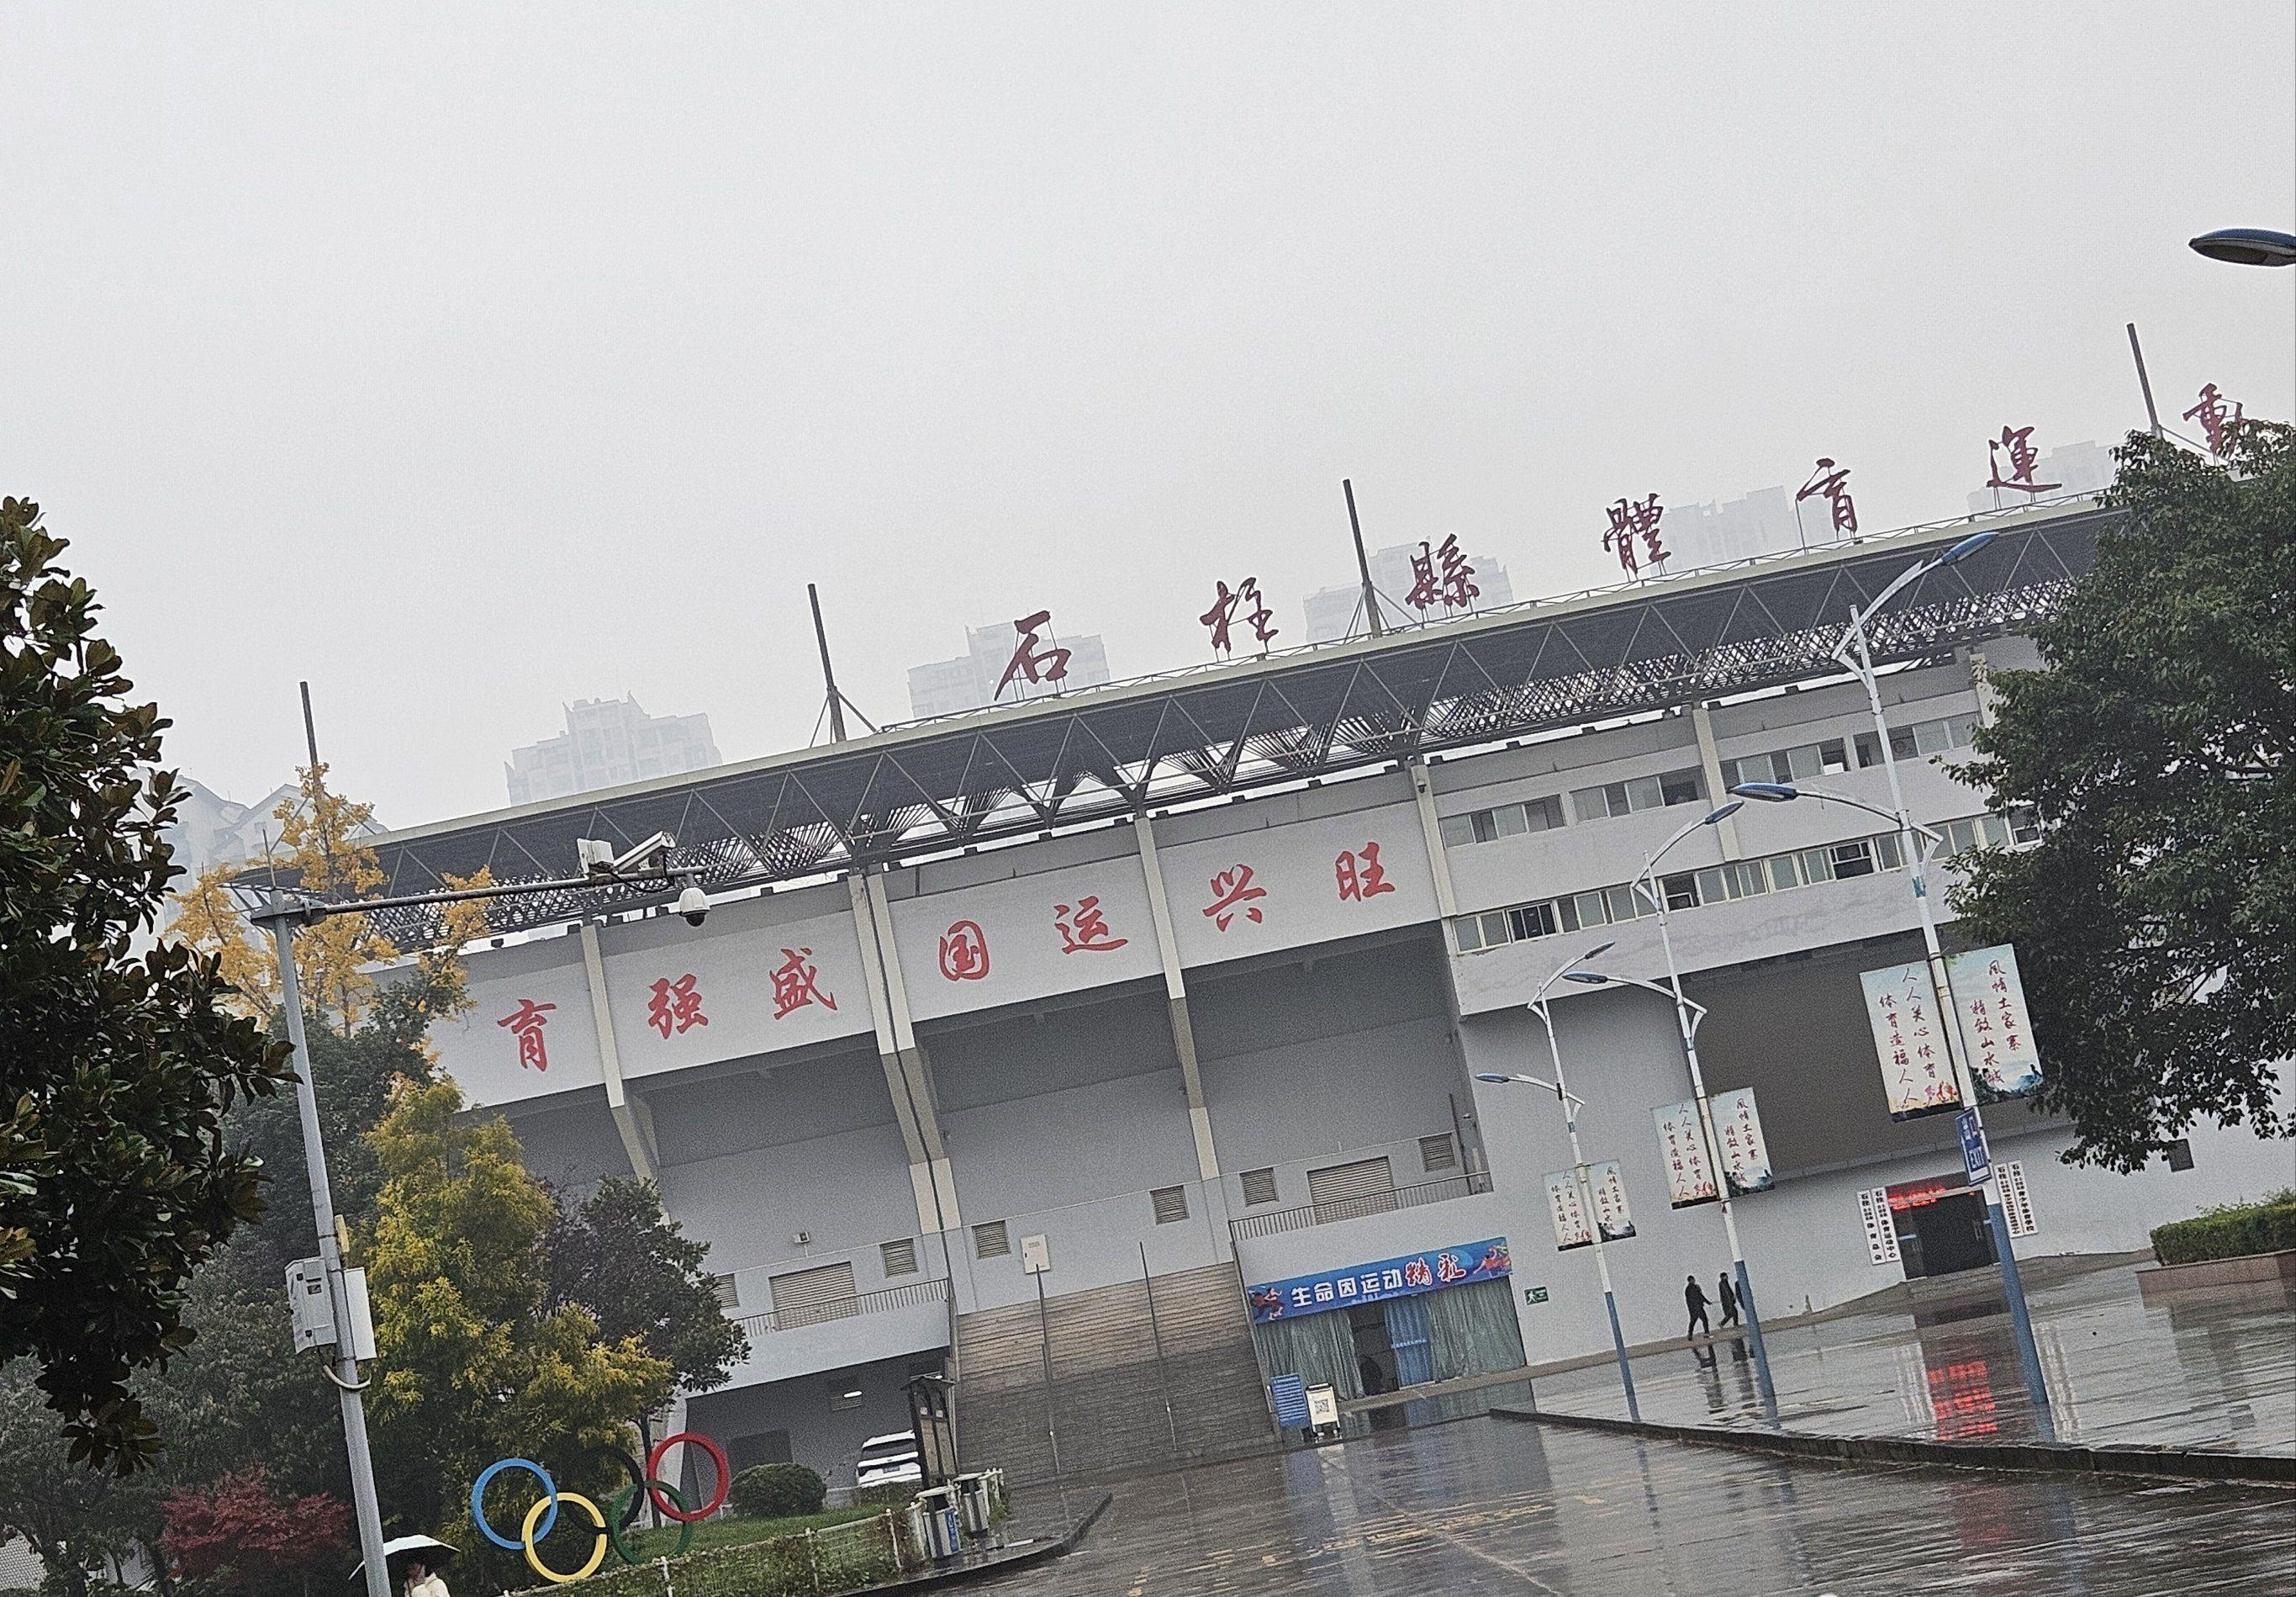
地标名称：石柱县体育中心体育馆
所在城市：县·石柱土家族自治县